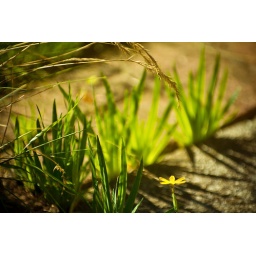
Some plants trying to escape from between the patio stones in my parents' garden.